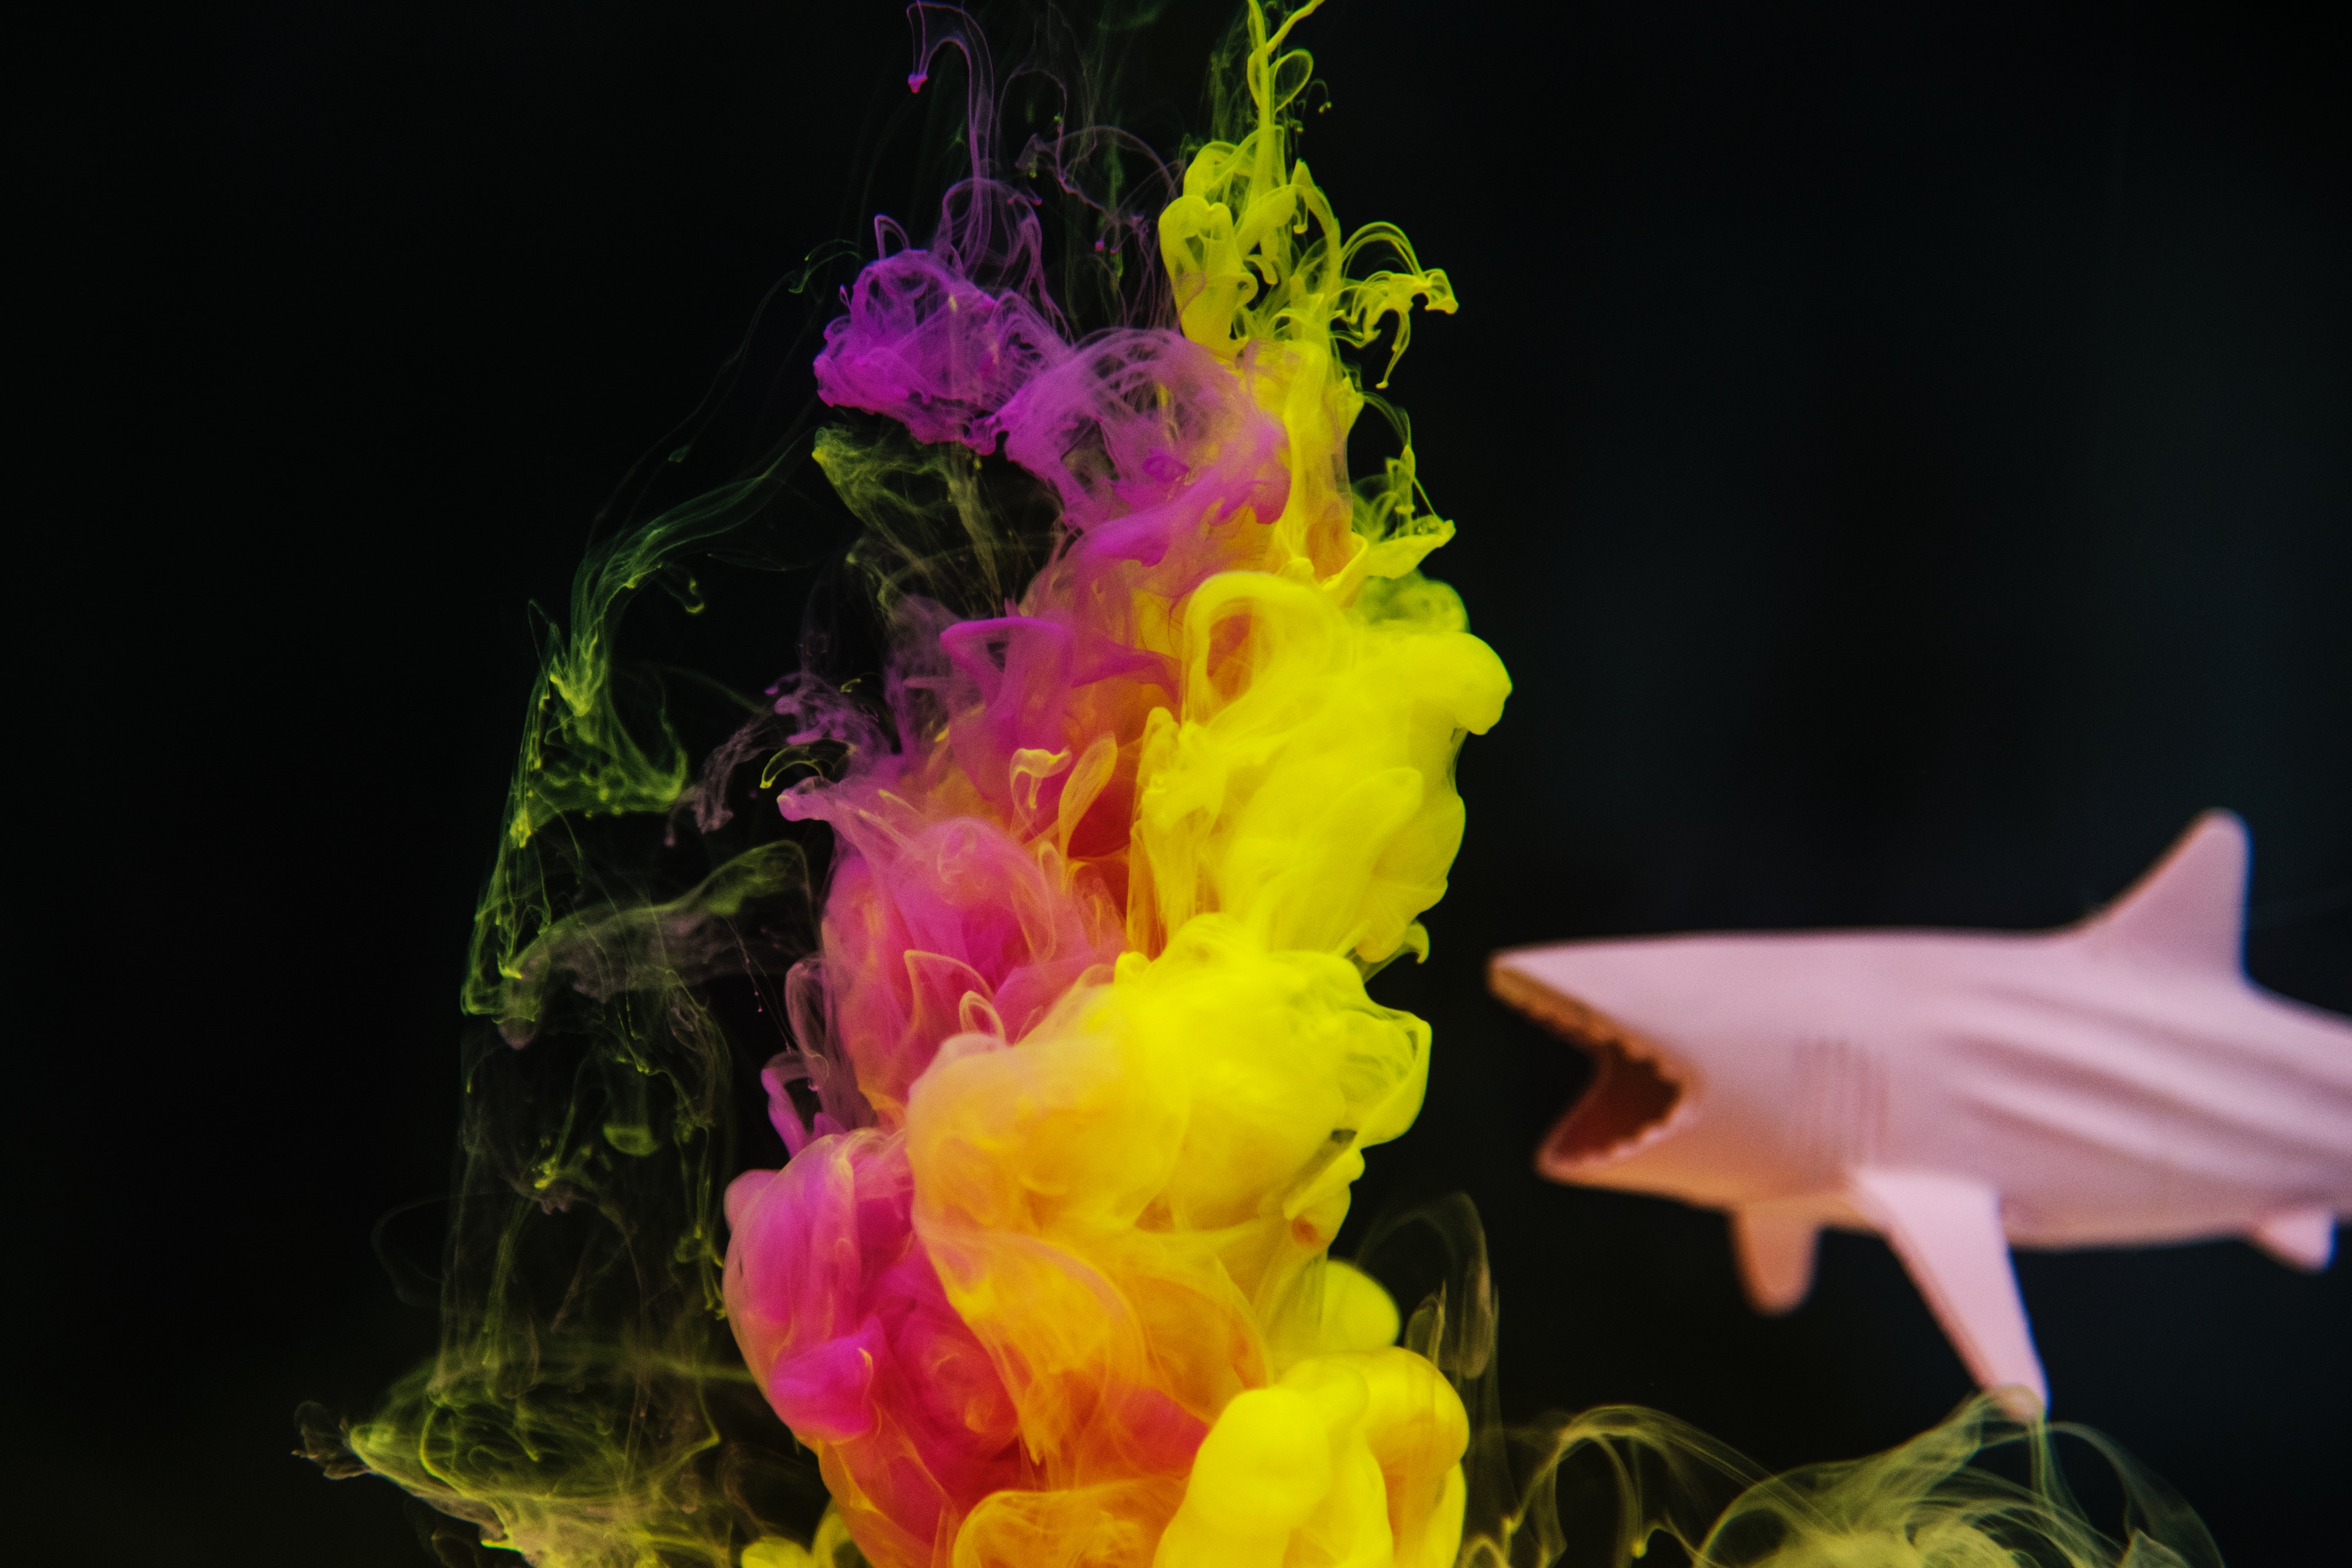
pink, yellow, flower, flora, petal, plant, organism, macro photography, flowering plant, still life photography, computer wallpaper